Maritime history

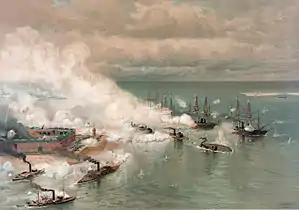
The Battle of Mobile Bay in 1864

Stephen Decatur was an American naval officer notable for his heroism in the First Barbary War and the Second Barbary War and in the War of 1812. He was the youngest man to reach the rank of captain in the history of the U.S. Navy, and the first American celebrated as a national military hero who had not played a role in the American Revolution.